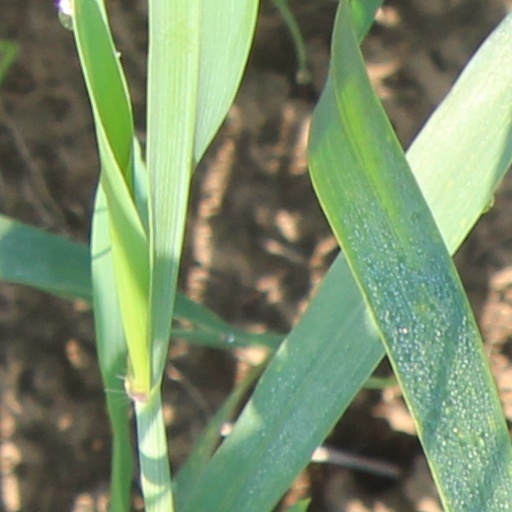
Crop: wheat